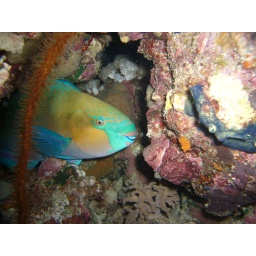
A parrot fish sleeping in a rock.